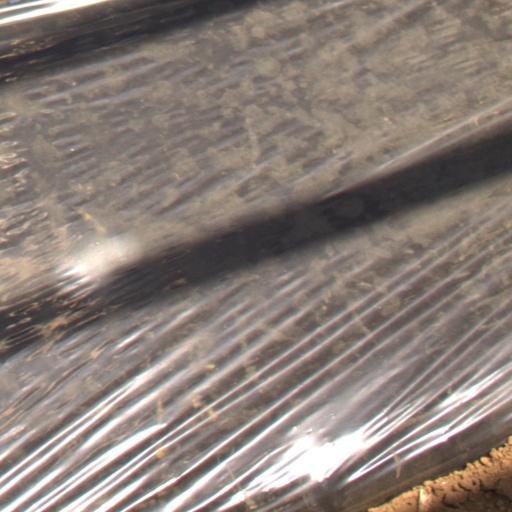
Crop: Jerusalem artichoke